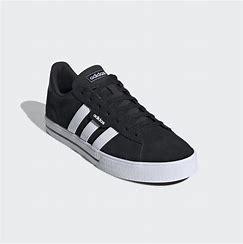
Brand: Adidas
Model: Daily 3